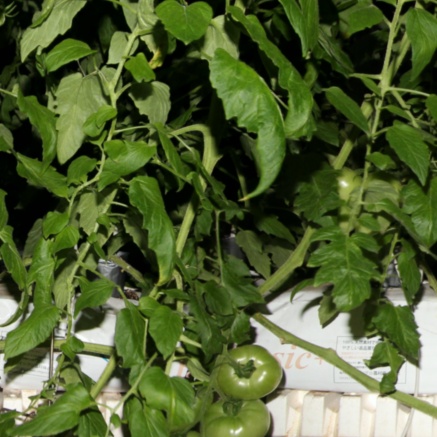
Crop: tomato